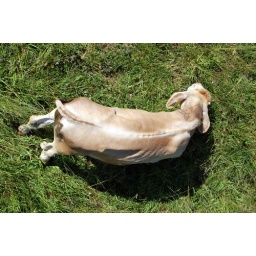
Remote imagery of a cow in the Bavarian alps. Enabled through use of chair lift.